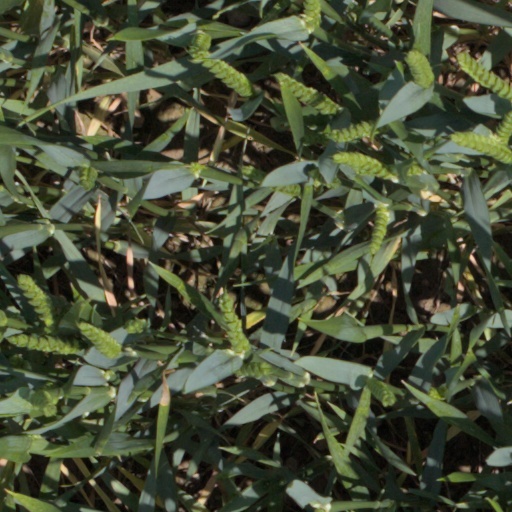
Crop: wheat